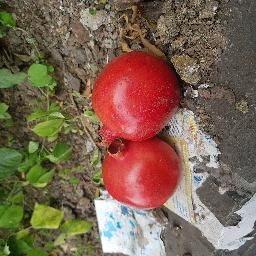
Fruit: Pomegranate
Quality: Good